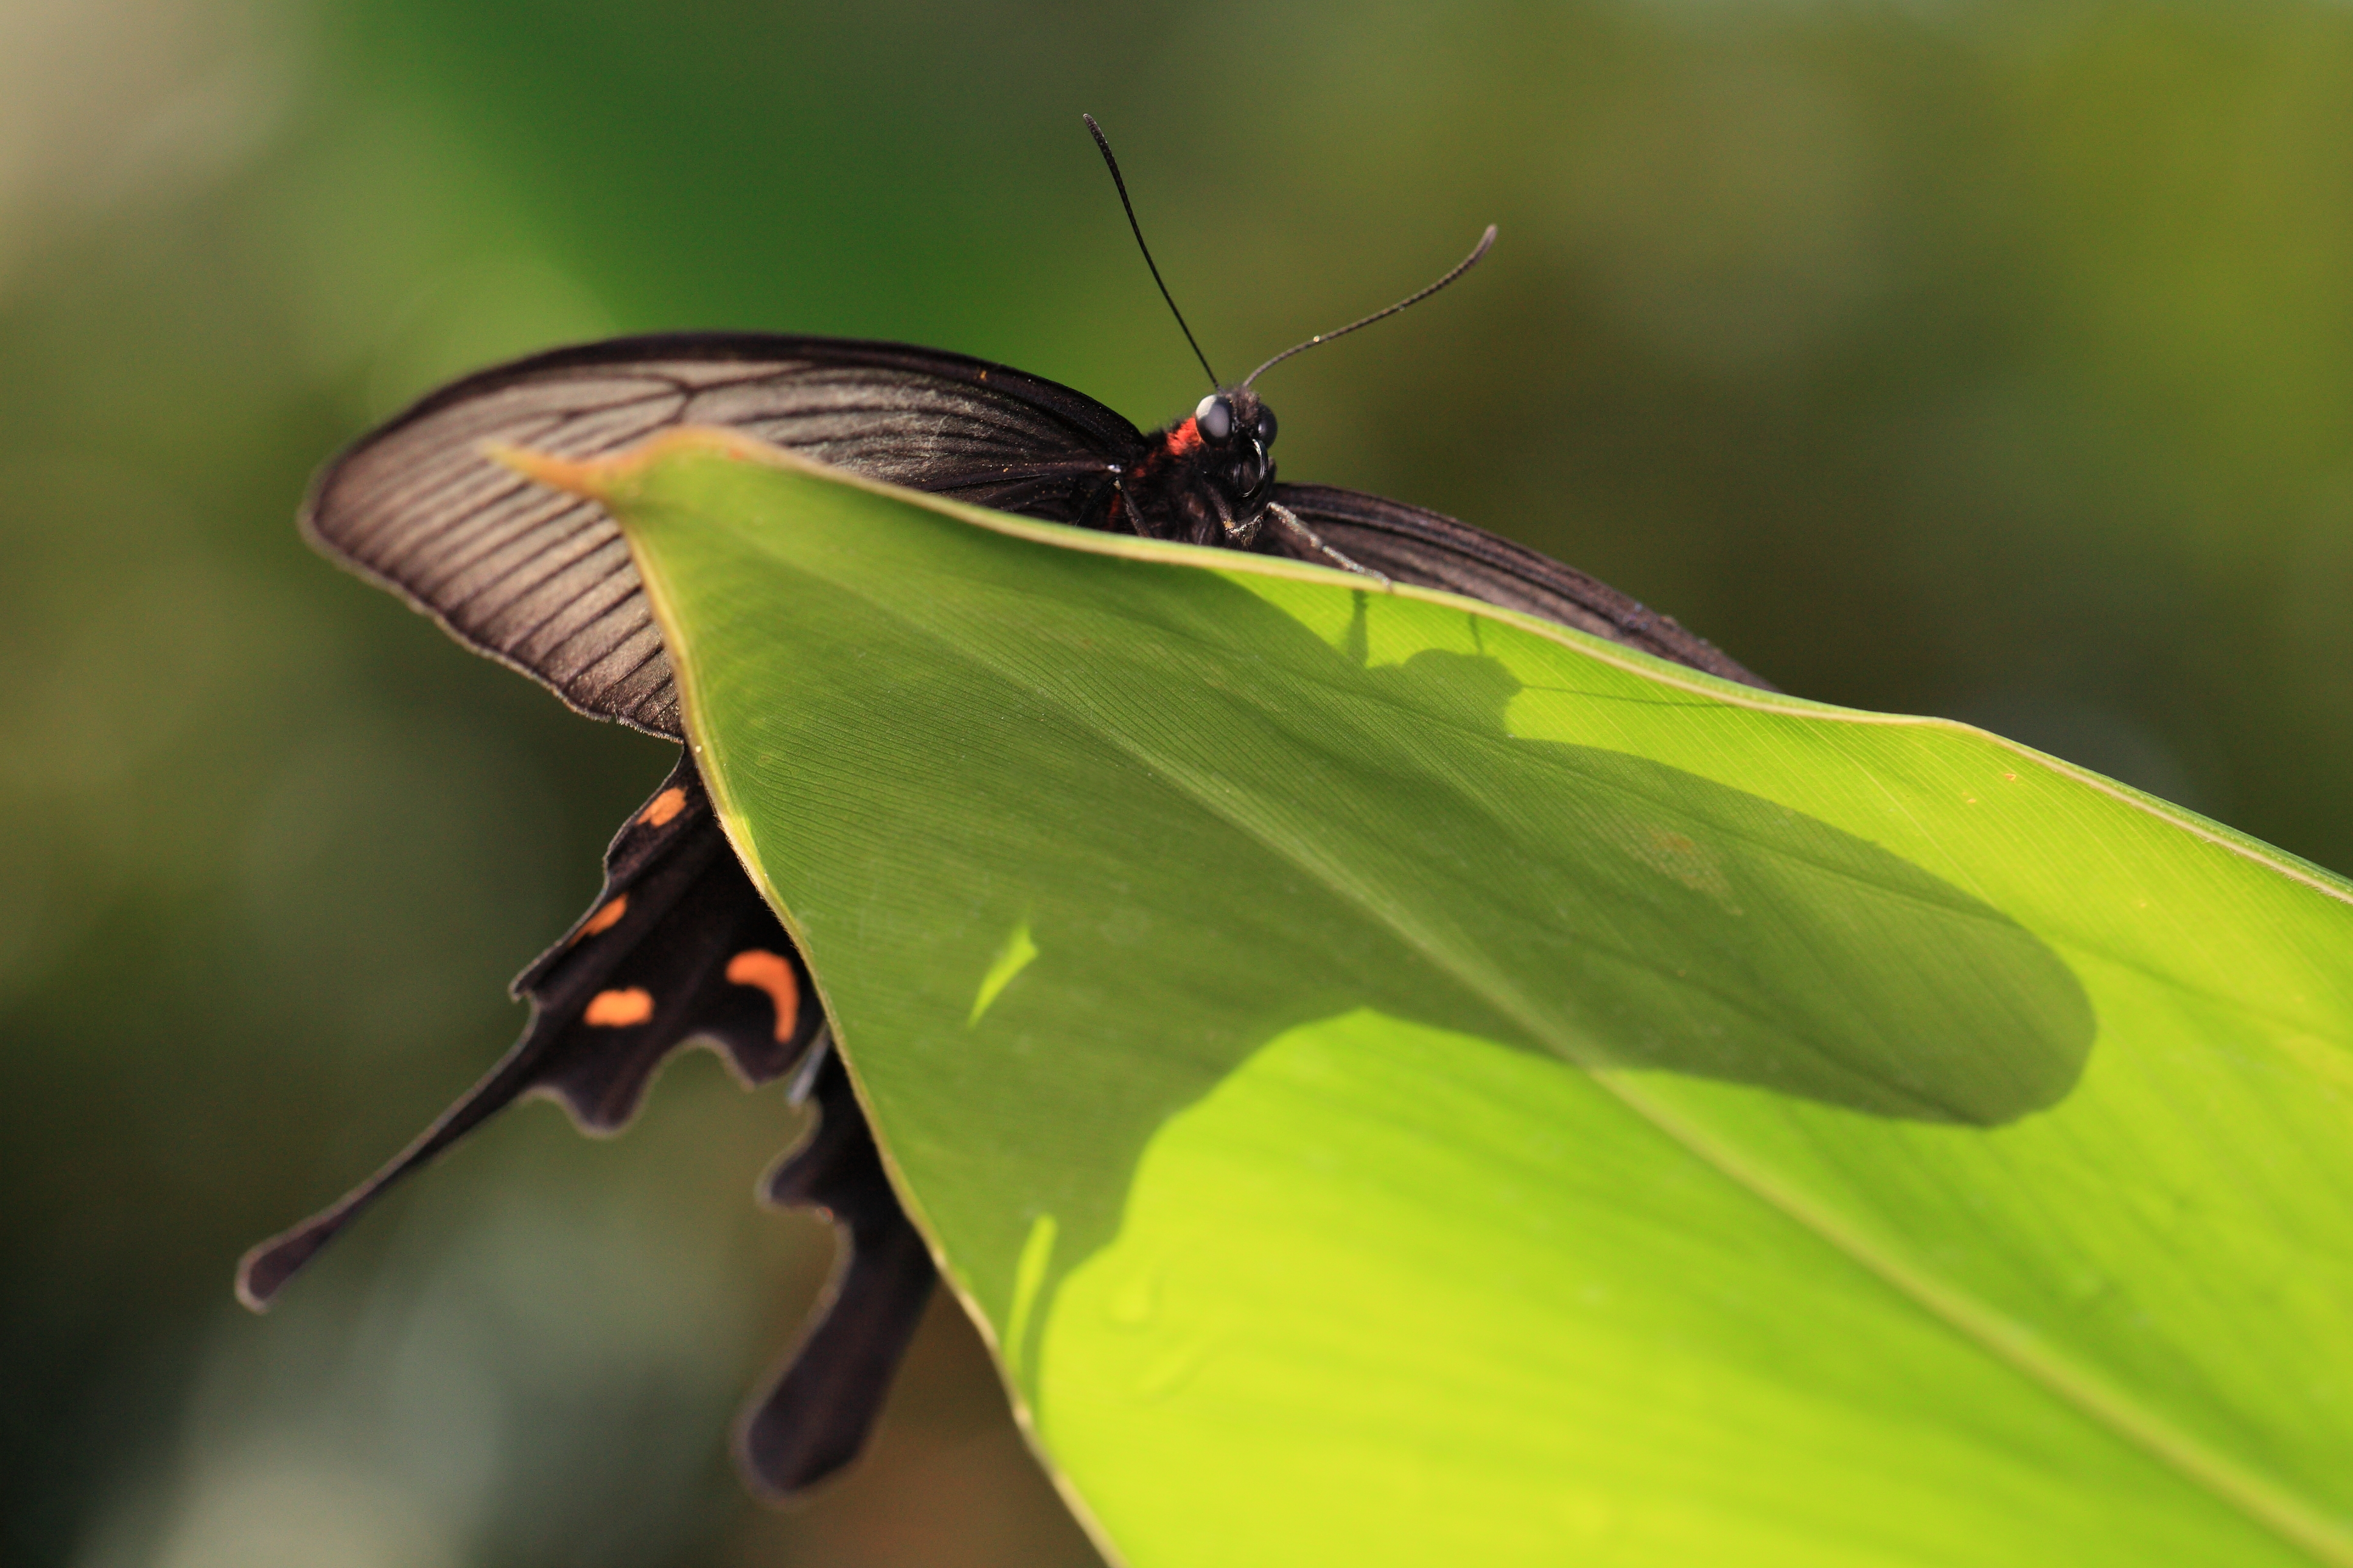
nature, wing, photography, leaf, flower, green, high, insect, macro, yellow, fauna, invertebrate, close up, 5d, hires, markii, hi, res, resolution, gunmaken, kiryushi, papilio, macro photography, arthropod, spangle, protenor, taxonomy binomial papilioprotenor, plant stem, canonef100mmf28lmacroisusm